Athenian democracy

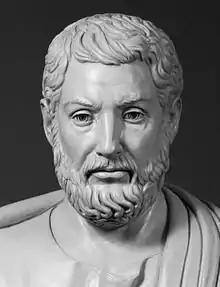
Cleisthenes

In 561 BC, the nascent democracy was overthrown by the tyrant Peisistratos but was reinstated after the expulsion of his son, Hippias, in 510. Cleisthenes issued reforms in 508 and 507 BC that undermined the domination of the aristocratic families and connected every Athenian to the city's rule. Cleisthenes formally identified free inhabitants of Attica as citizens of Athens, which gave them power and a role in a sense of civic solidarity. He did this by making the traditional tribes politically irrelevant and instituting ten new tribes, each made up of about three "trittyes" (geographical divisions), each consisting of several "demes" (further subdivisions). Every male citizen over 18 had to be registered in his deme.